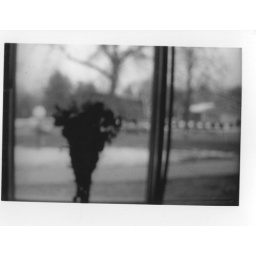
This was taken in my bedroom on my window